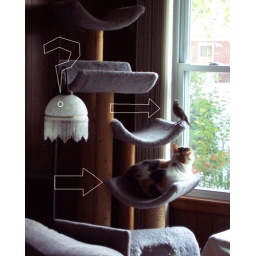
A bird got into the house one day. Gutsy bird to sit right by our cat like this.